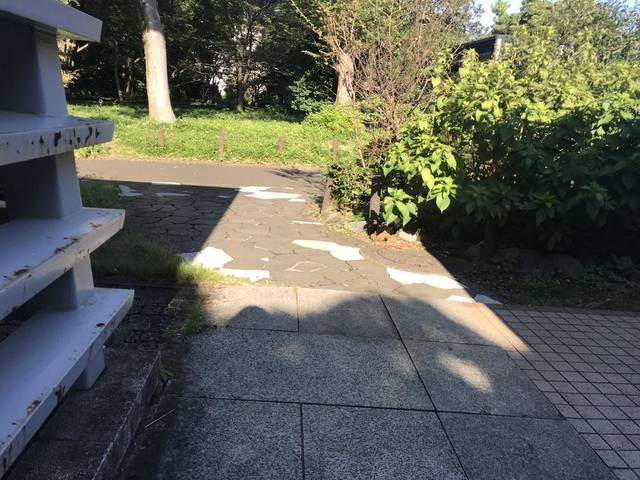
Region: Japan
Coordinates: 35.691, 139.751